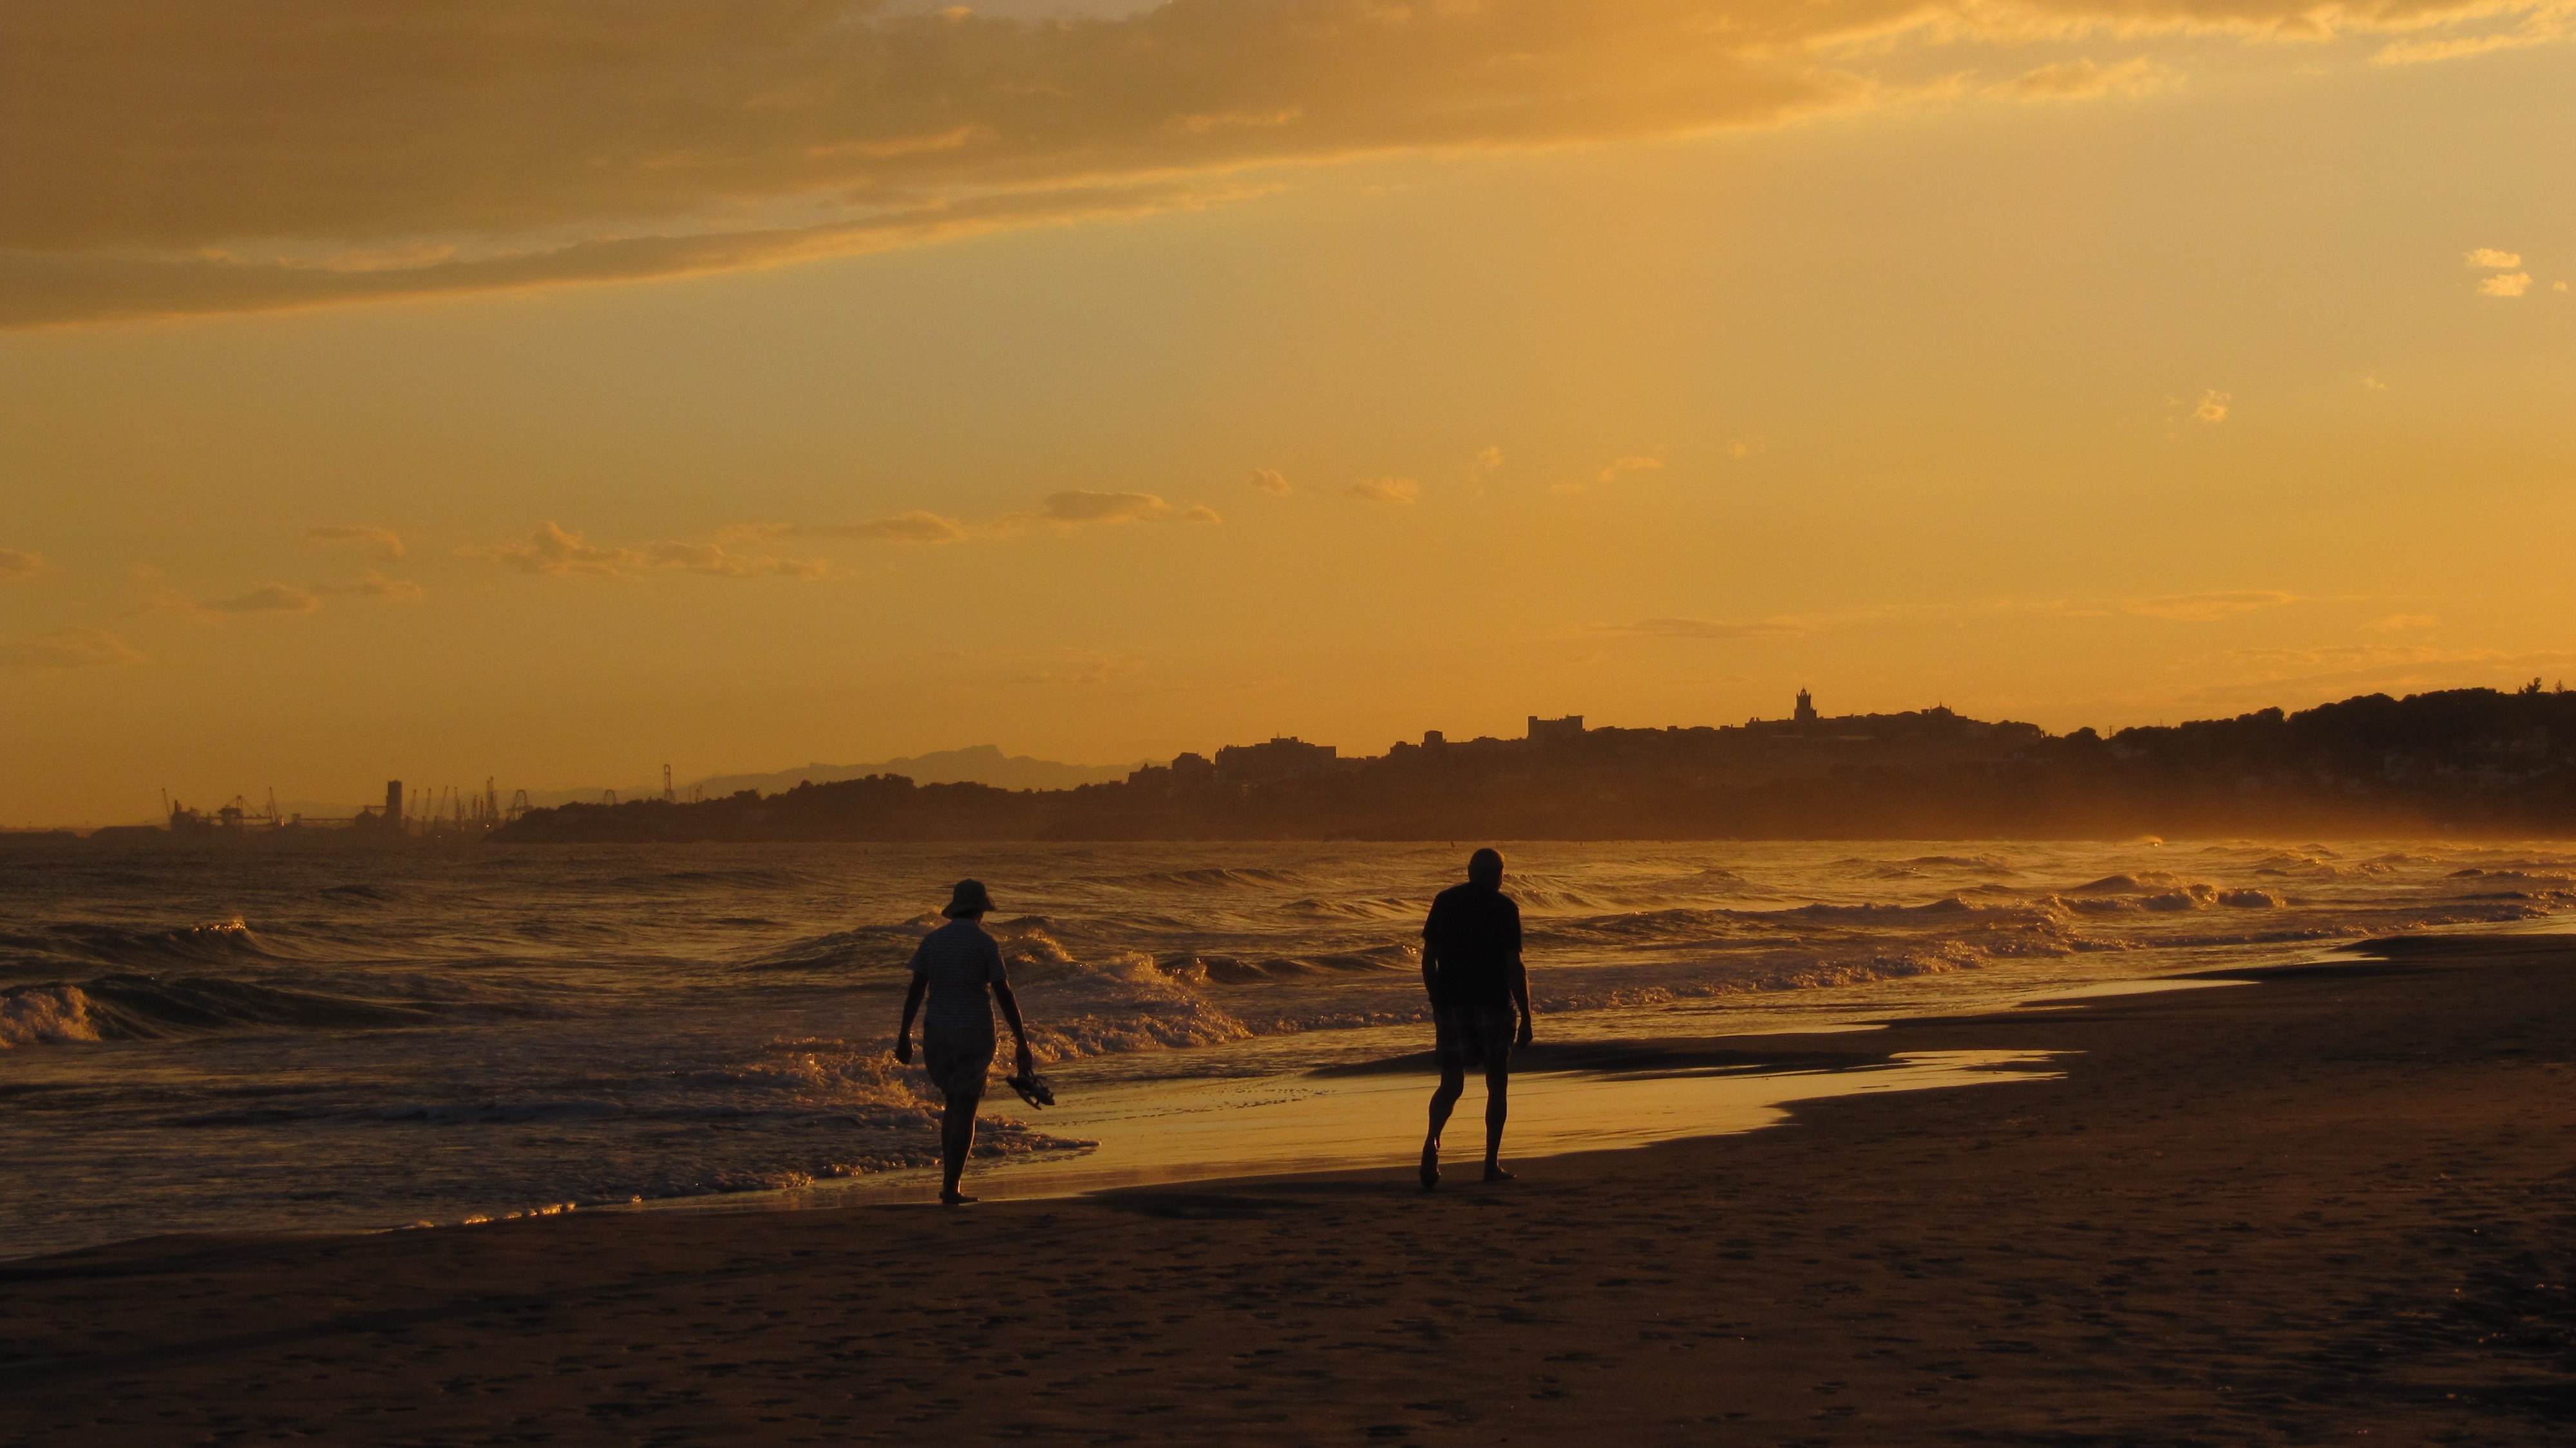
beach, sea, coast, water, sand, ocean, horizon, cloud, sun, sunrise, sunset, sunlight, morning, shore, wave, dawn, dusk, evening, bay, body of water, spain, abendstimmung, tarragona, wind wave